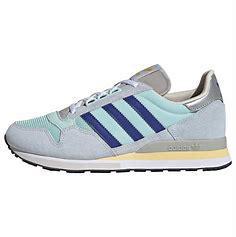
Brand: Adidas
Model: ZX 500